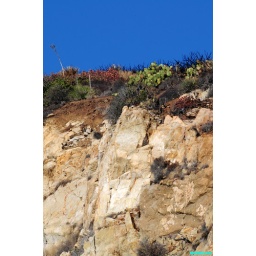
sheer rock wall carved out by building. pacific coast highway